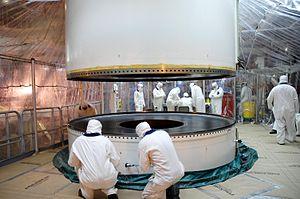
Le nom de booster est donné aux deux moteurs-fusée qui sont attachés au réservoir des navettes spatiales américaines au moment du lancement. Ils permettent d'apporter la poussée supplémentaire nécessaire à la navette dans la première phase de son ascension.
La navette spatiale américaine est un type de véhicule spatial conçu et utilisé par l'agence spatiale américaine, dont le vol inaugural remonte au 12 avril 1981 et qui est retiré du service en juillet 2011, après avoir effectué un total de 135 vols.